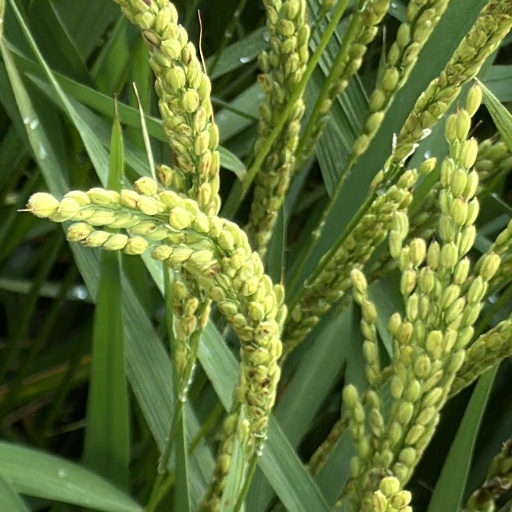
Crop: rice